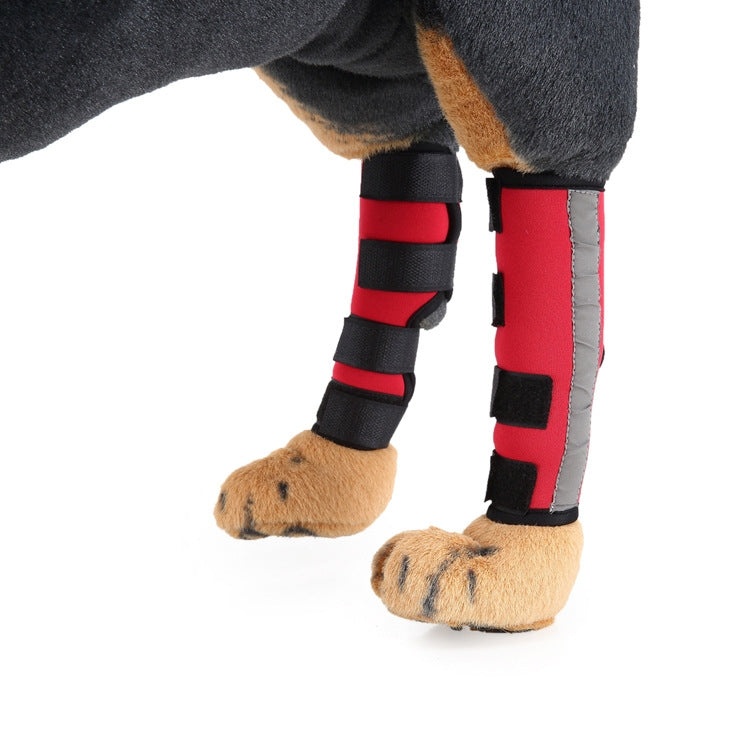
Pet Knee Pads Dog Leg Protectors Pet Protection Equipment Surgery Injury Cover, Size: M(HJ11 Reflective Red)
Brand: Skorter
1. Material: Neoprene 2. Applicable Gender: compatible with all genders 3. Suitable Animals: Cats and Dogs Features: 1: The leg brace helps reduce pain caused by injuries or surgical interventions. 2: It offers support and stability during the healing process. 3: Helps reduce swelling. 4: Aids in providing stability for arthritis-related issues. 5. Ideal for covering legs to protect wounds. Simply wrap the injury and secure it with our dog leg protector to prevent your pet from licking. 6. Remember to take off the cover 2-3 times daily to give the legs some time to breathe during the night.
Category: Animals & Pet Supplies > Pet Supplies > Pet Medical Tape & Bandages